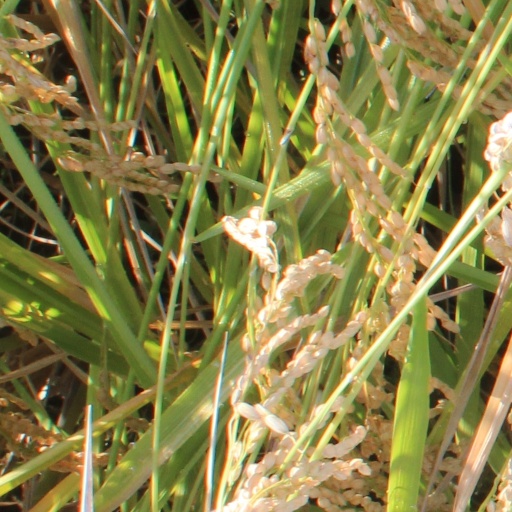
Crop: rice